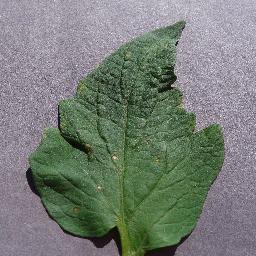
Label: Tomato___Target_Spot